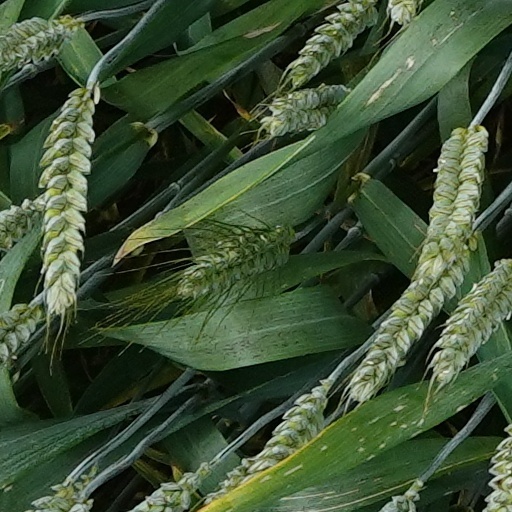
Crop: wheat